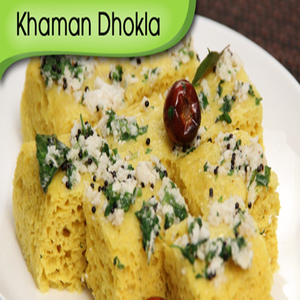
Dish: dhokla